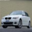
Label: automobile